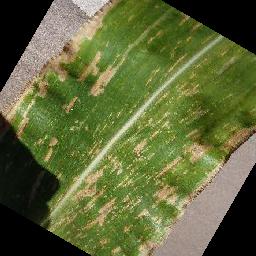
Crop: corn
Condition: (maize)_cercospora_spot_gray_spot